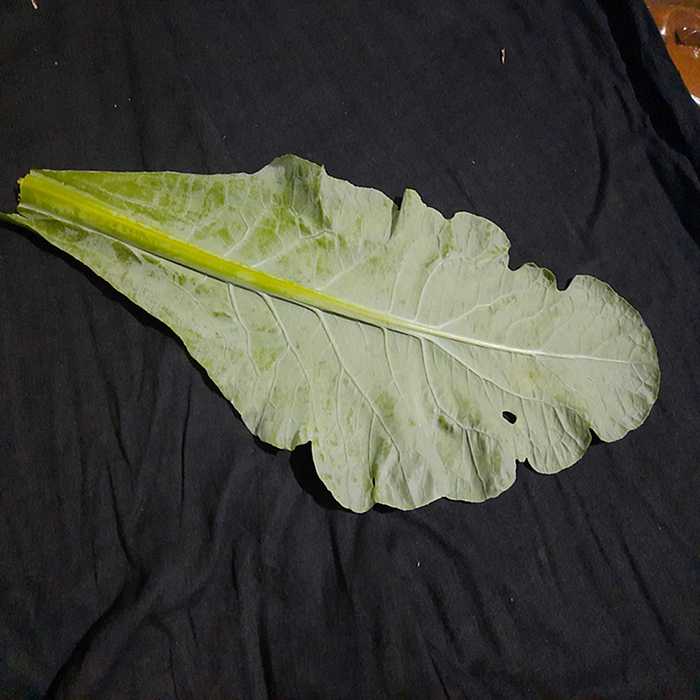
Plant: Cauliflower
Label: Fresh leaf